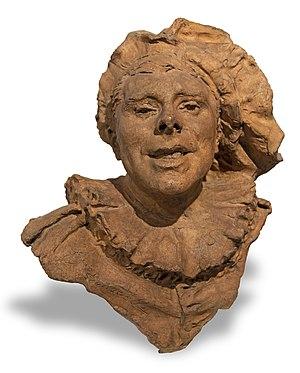
Mascarille est un personnage type de comédie emprunté par le théâtre français à la comédie italienne.